Hulen

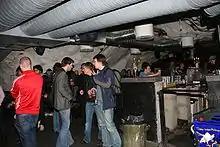

Hulen ('The Cave') is a student-driven rock club in Bergen, Norway, that opened on 17 May 1969. Hulen has its premises in an old bomb shelter below Nygårdshøyden in the city center of Bergen. The shelter is rented from the Norwegian Civil Defence. During its 40 years of existence Hulen has been threatened with bankruptcy etc., but has managed to continue because of their volunteers and supporters.